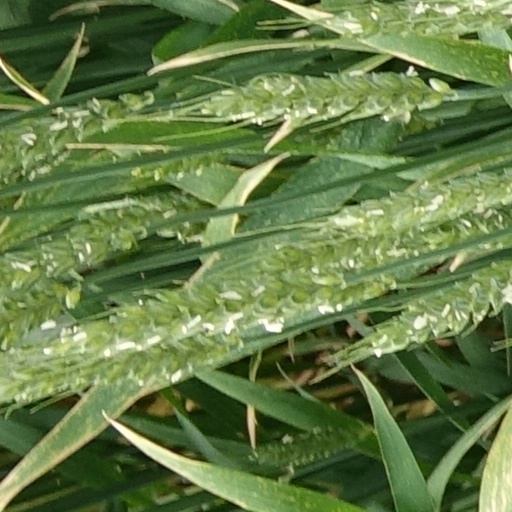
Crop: wheat